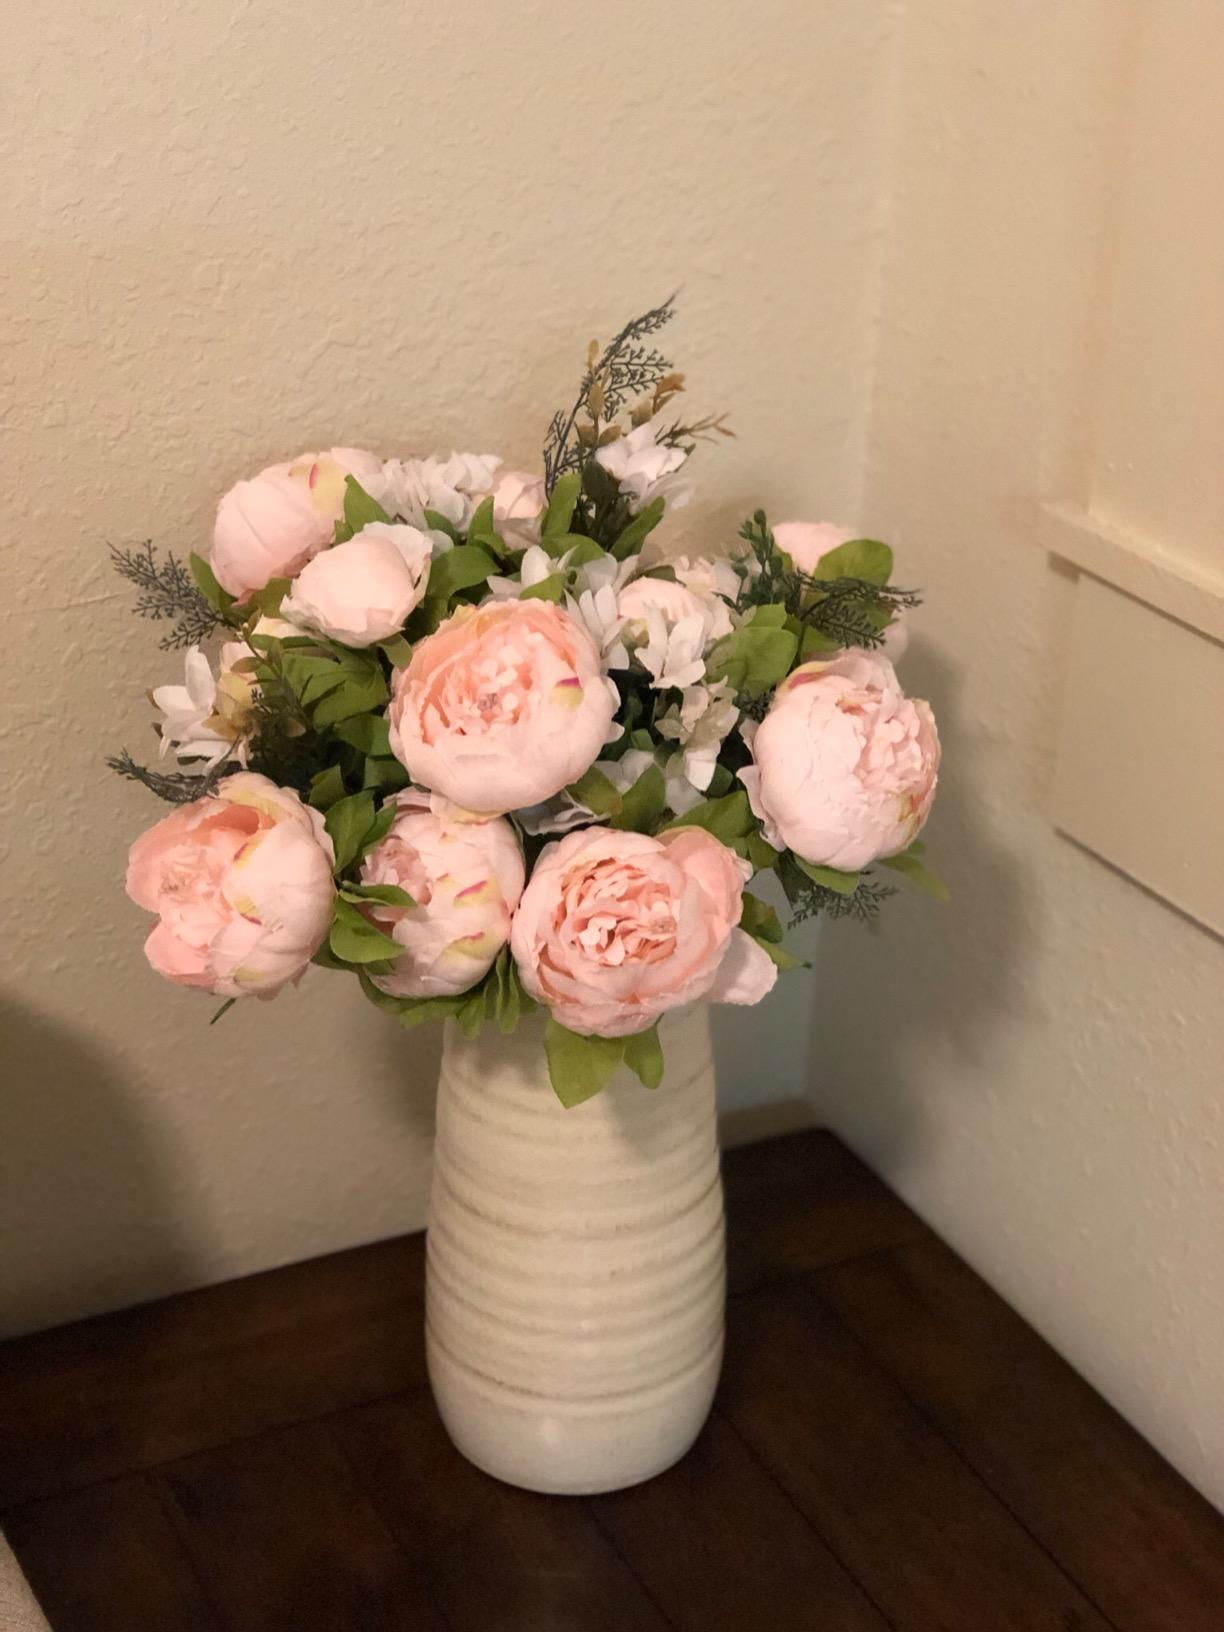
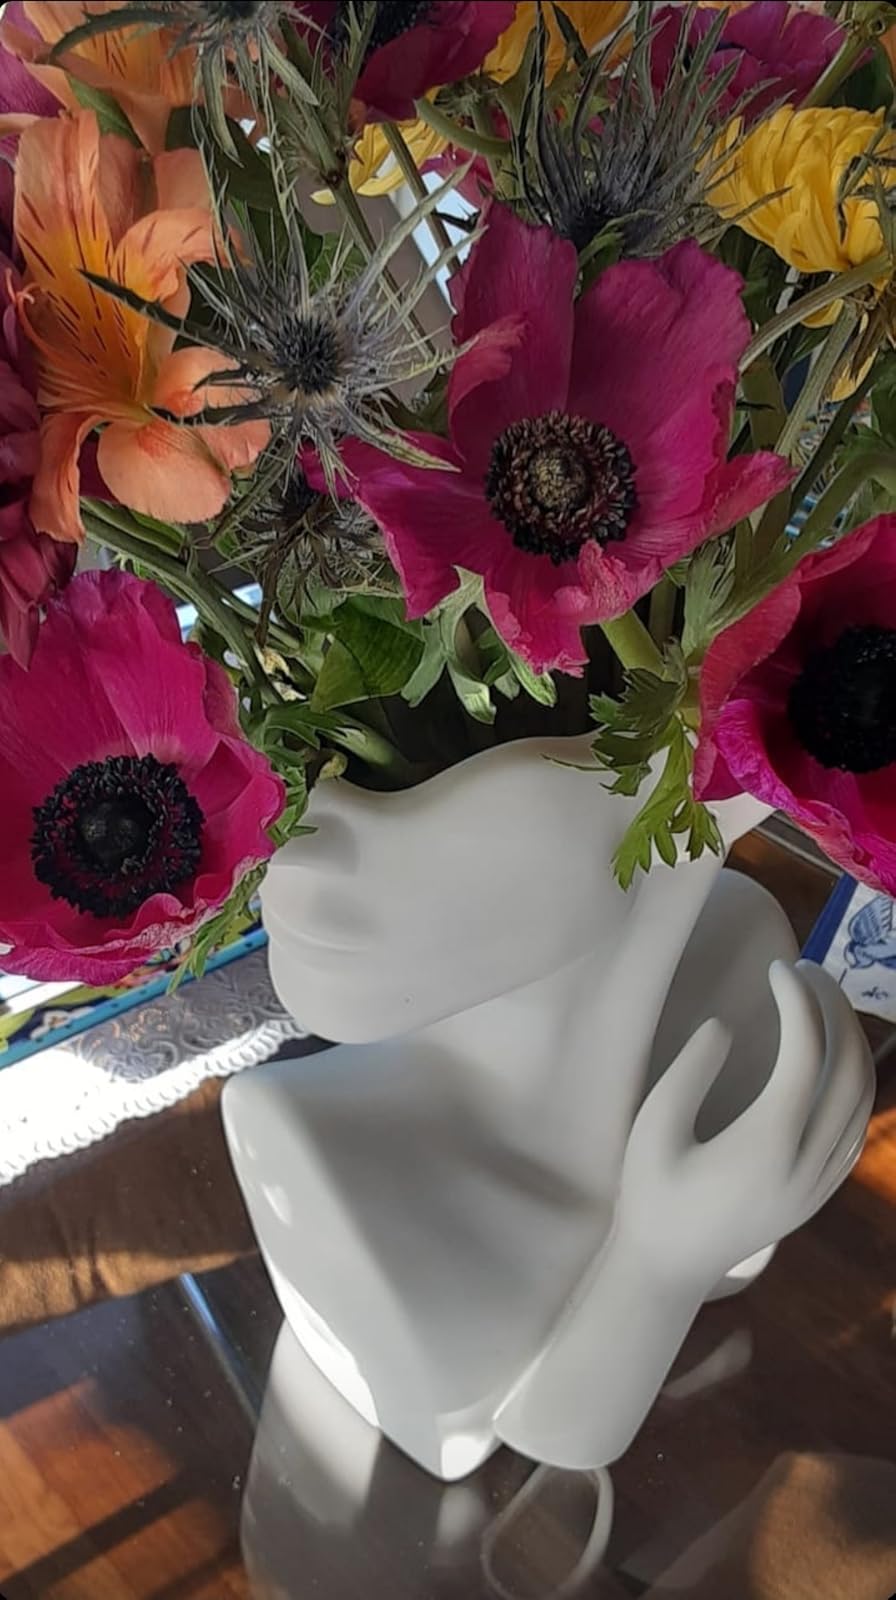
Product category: vase
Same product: no